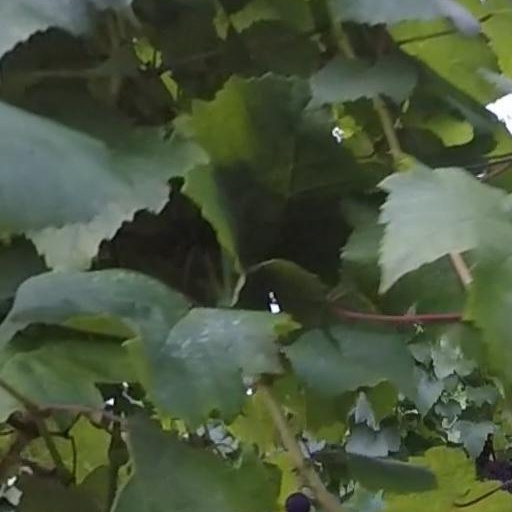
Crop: grape